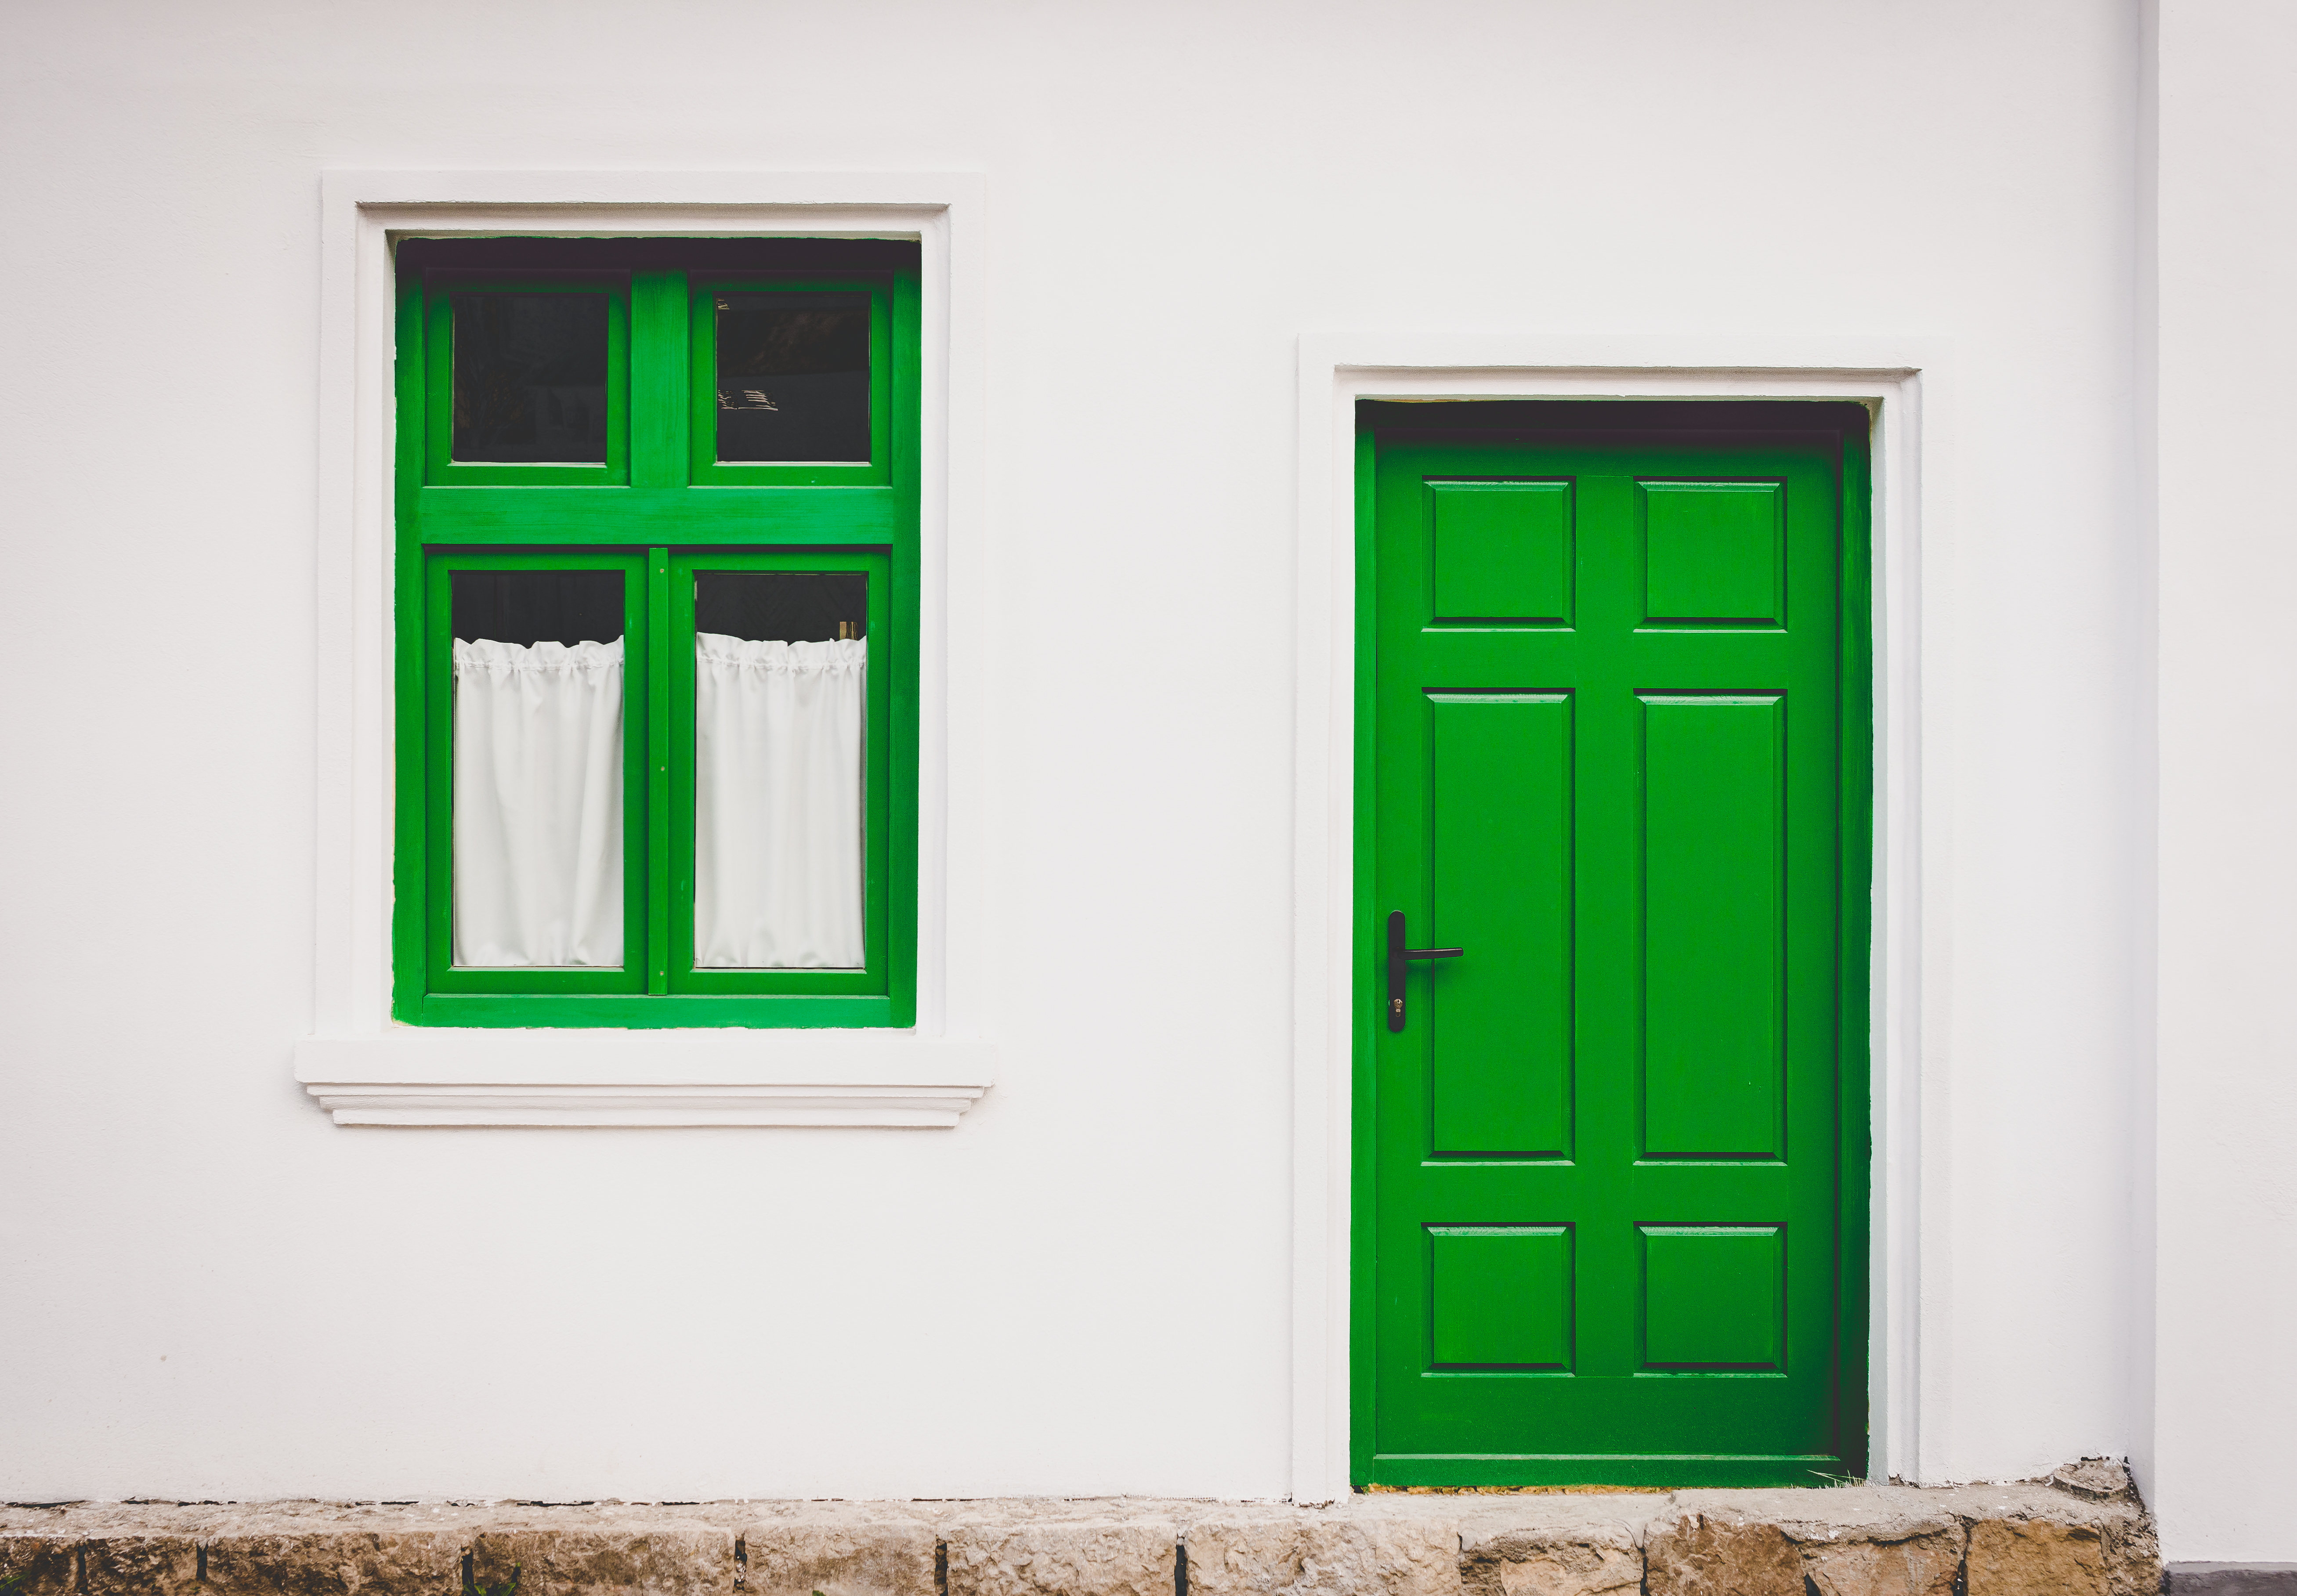
house, window, wall, green, entrance, door, closed